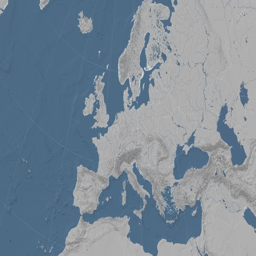
country on the elevation map outlined and glowed .